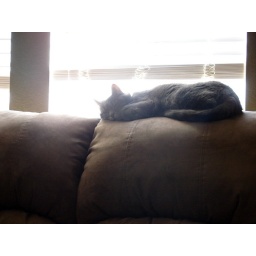
Kitty sleeping on back of couch in Sunday morning sun.